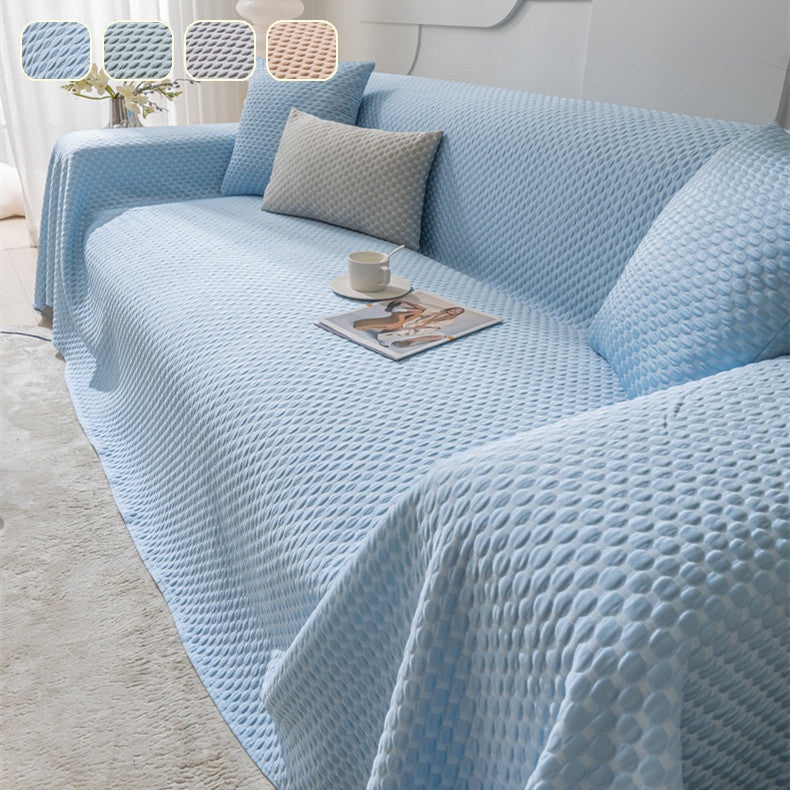
KAS Modern and Minimalist Sofa Cover Washable and Multi-functional Slipcovers Blue Green Grey Coffee
Brand: Slipcover KAS™
NOTE Please keep in mind that manual measurement may result in a 1-3 cm error, which is considered normal. If you encounter any problems, feel free to contact us for assistance. Note that the product images are taken in kind and are as close as possible to the actual product. However, the color may appear slightly lighter or darker due to different lighting and individual display settings. This color difference is not considered a product quality issue. Additionally, please be aware that the direction of the yin and yang may vary. The unit used is 1 inch = 2.54 cm. The pillowcase size is 45x45 cm without a pillow and the 43x43 cm cushion is a single piece that can be used as a chair cushion.
Category: Home & Garden > Decor > Slipcovers